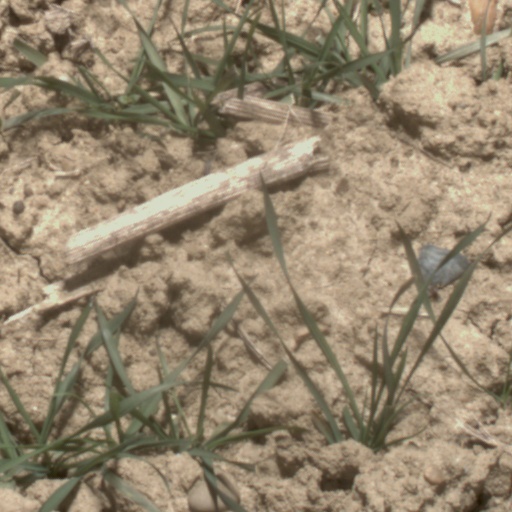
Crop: wheat